No. 3 (Coastal) Operational Training Unit RAF

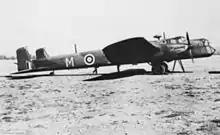
A Royal Air Force Coastal Command Armstrong Whitworth Whitley Mk.VII

No. 3 (Coastal) Operational Training Unit RAF was formed at RAF Chivenor on 27 November 1940. It was tasked with training aircrew for Avro Anson, a British twin-engine, multi-role aircraft, and Bristol Beaufort, a British twin-engined torpedo bomber aircraft, from No. 1 (C) OTU. Aircrew training for Bristol Beaufort aircraft had been intended for No. 5 (C) OTU, and No. 3 (C) OTU was initially designated for training aircrew for Vickers Wellington, a British twin-engined, long-range medium bomber, and Armstrong Whitworth Whitley, a British medium bomber aircraft, however, slow progress with the construction of new airfields meant the Vickers Wellington and Armstrong Whitworth Whitley aircrew training went to RAF Kinloss, and later RAF Silloth, with the Bristol Beaufort aircrew training remaining at RAF Chivenor.